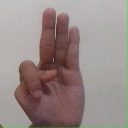
अक्षर: भ